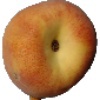
Label: Peach 1